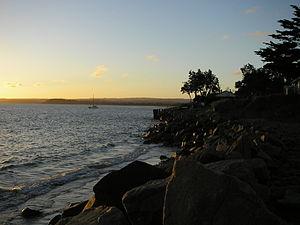
Somers est une petite ville près de Melbourne dans l’État de Victoria en Australie, située dans le sud-est de la Péninsule de Mornington. Le gouvernement local est le Comté de la péninsule Mornington.